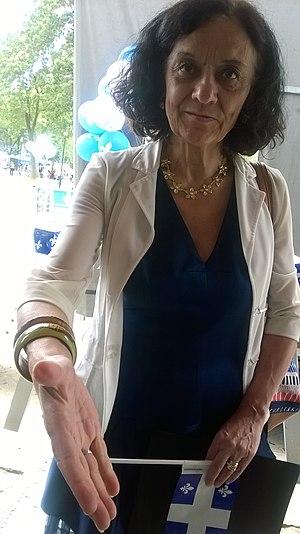
Ma photo de Rita De Santis à Montréal , Québec, Canada.
Rita Lucia Casanova de Santis, née le 29 mai 1954 à Palmoli en Italie, est une femme politique québécoise et avocate de formation.